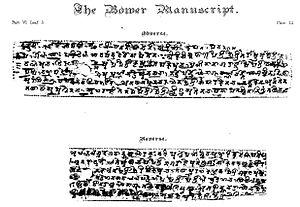
Les documents sur écorce de bouleau sont des documents écrits sur la couche interne de l'écorce de bouleau qui était couramment utilisée comme support d'écriture dans certaines régions avant la production en masse de papier.